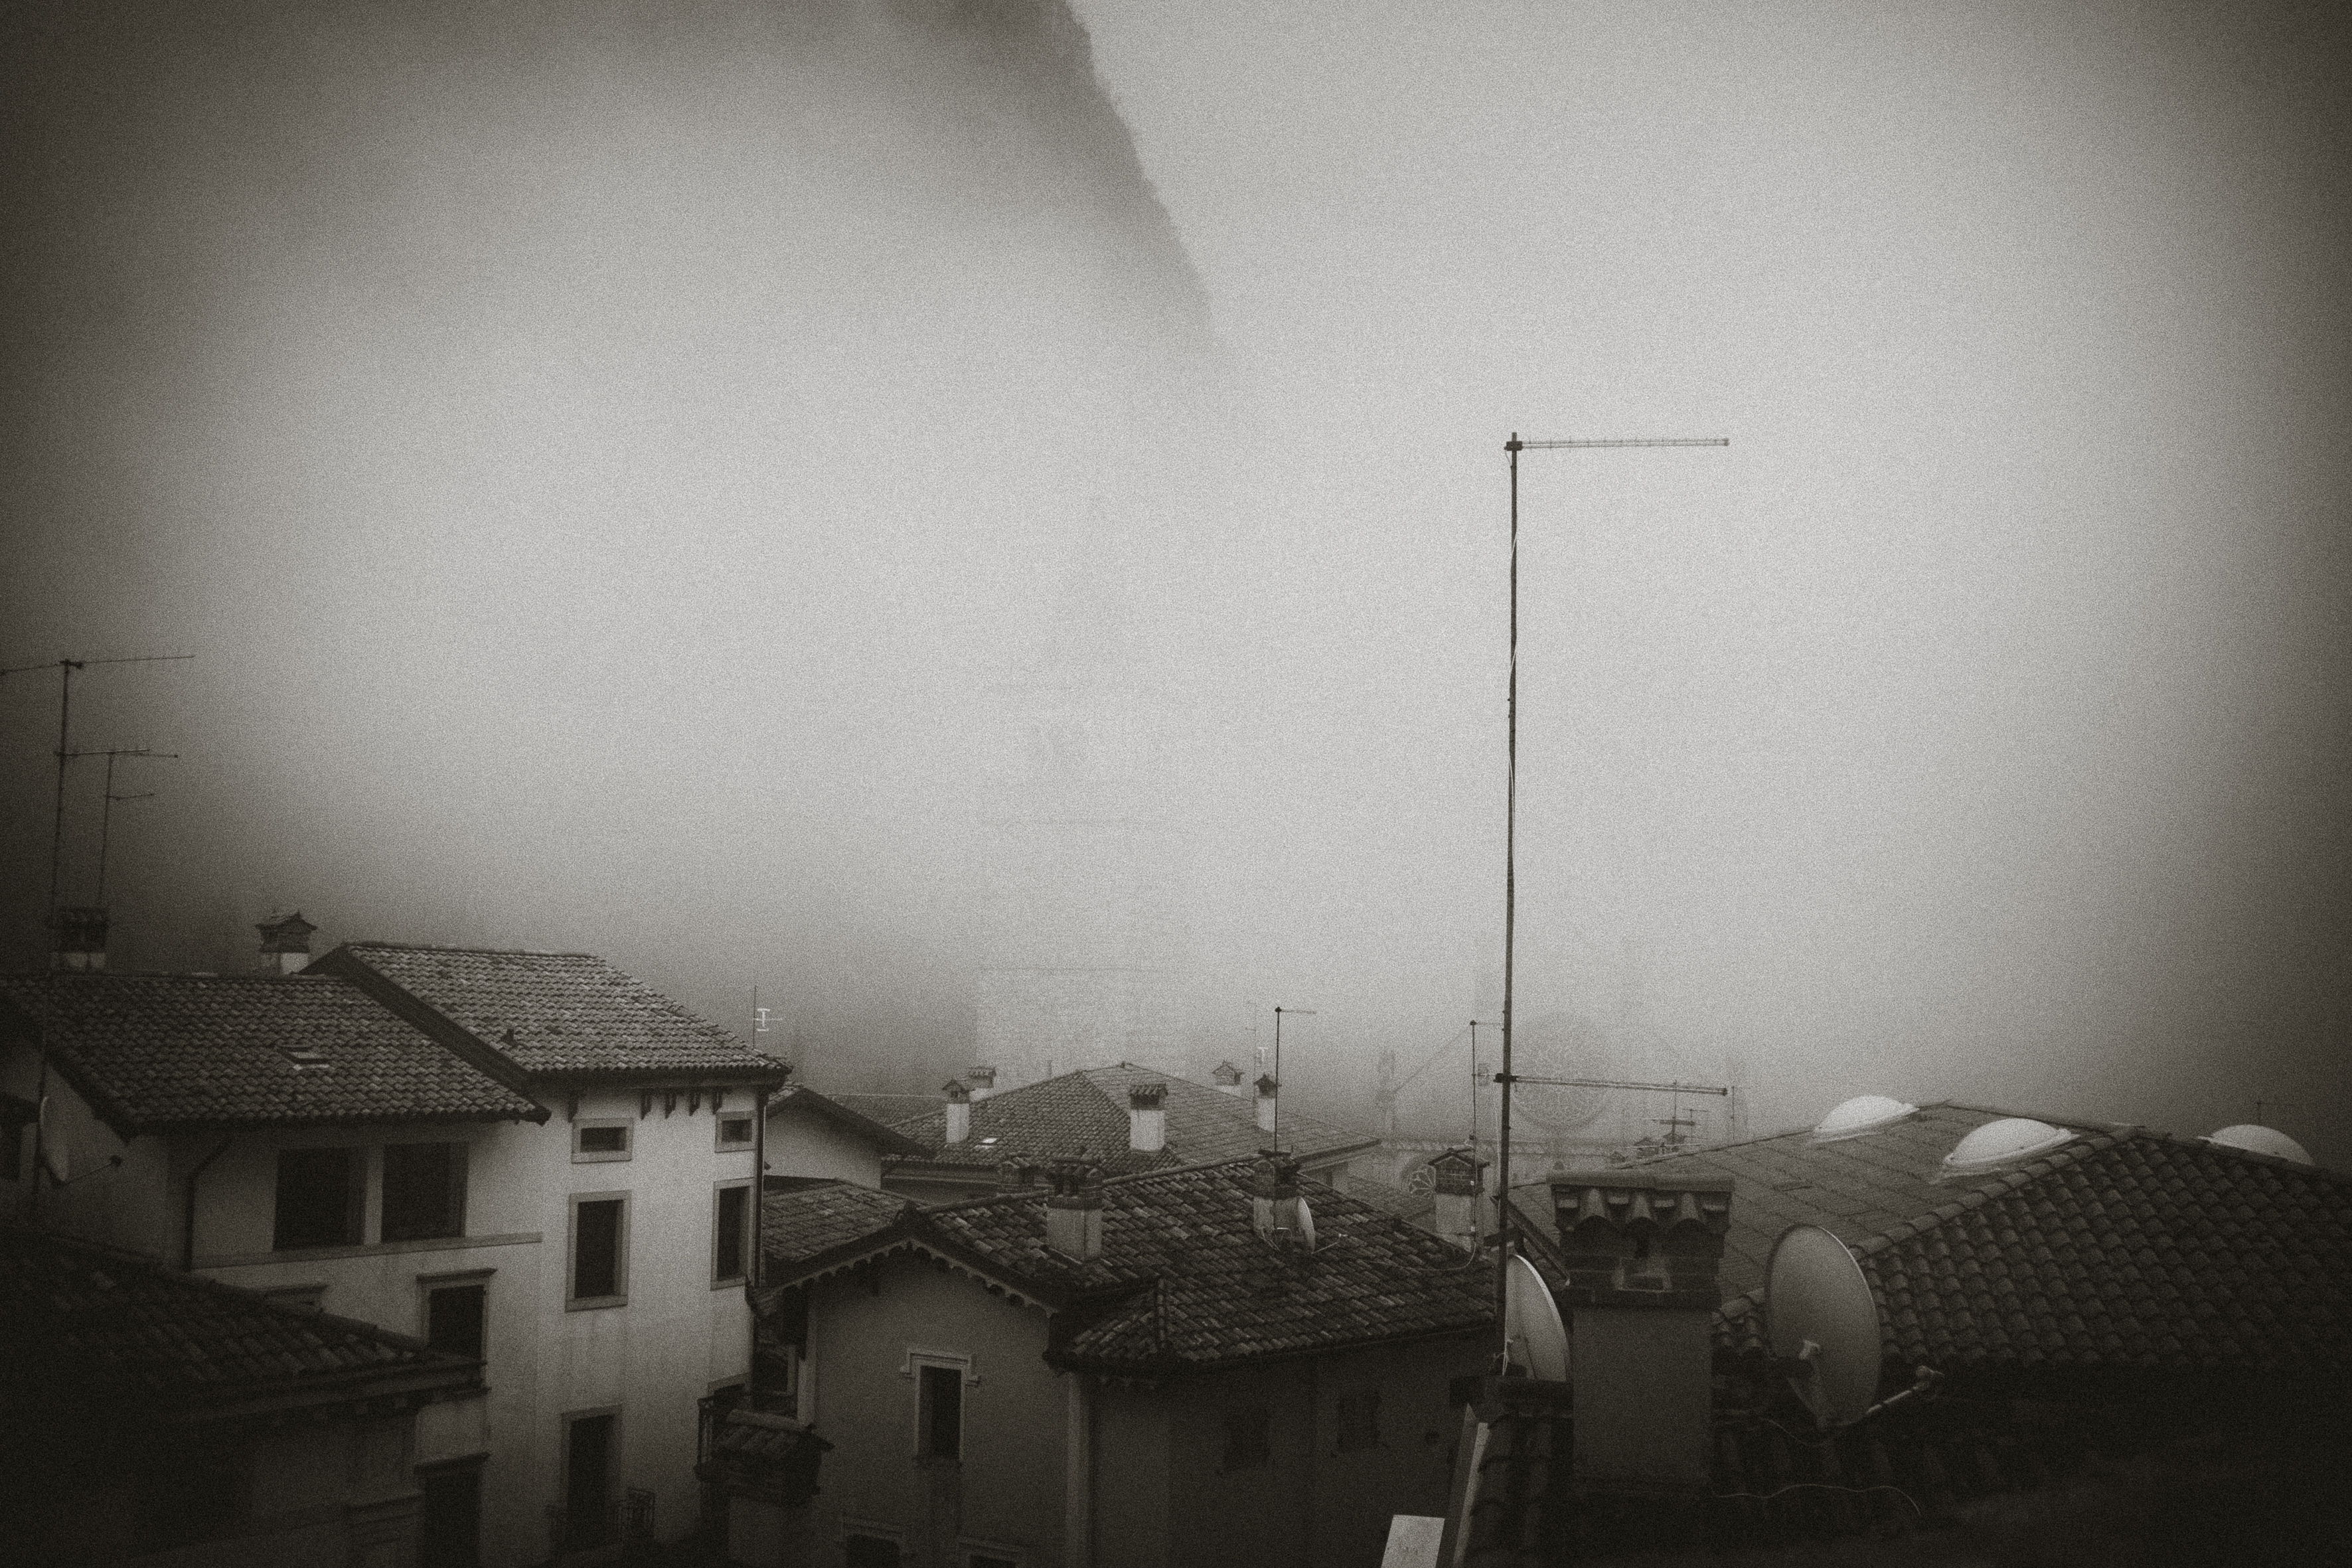
light, black and white, fog, white, street, house, morning, urban, travel, fujifilm, weather, haze, italy, darkness, black, monochrome, bw, blackandwhite, blackwhite, ngc, it, fuji, shape, fujixt1, fujix, noireblanc, friuliveneziagiulia, gemonadelfriuli, monochrome photography, atmospheric phenomenon, atmosphere of earth